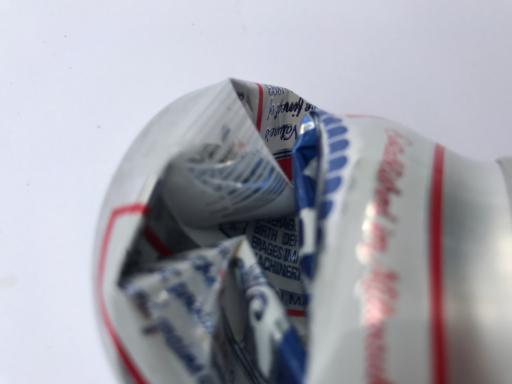
Label: metal